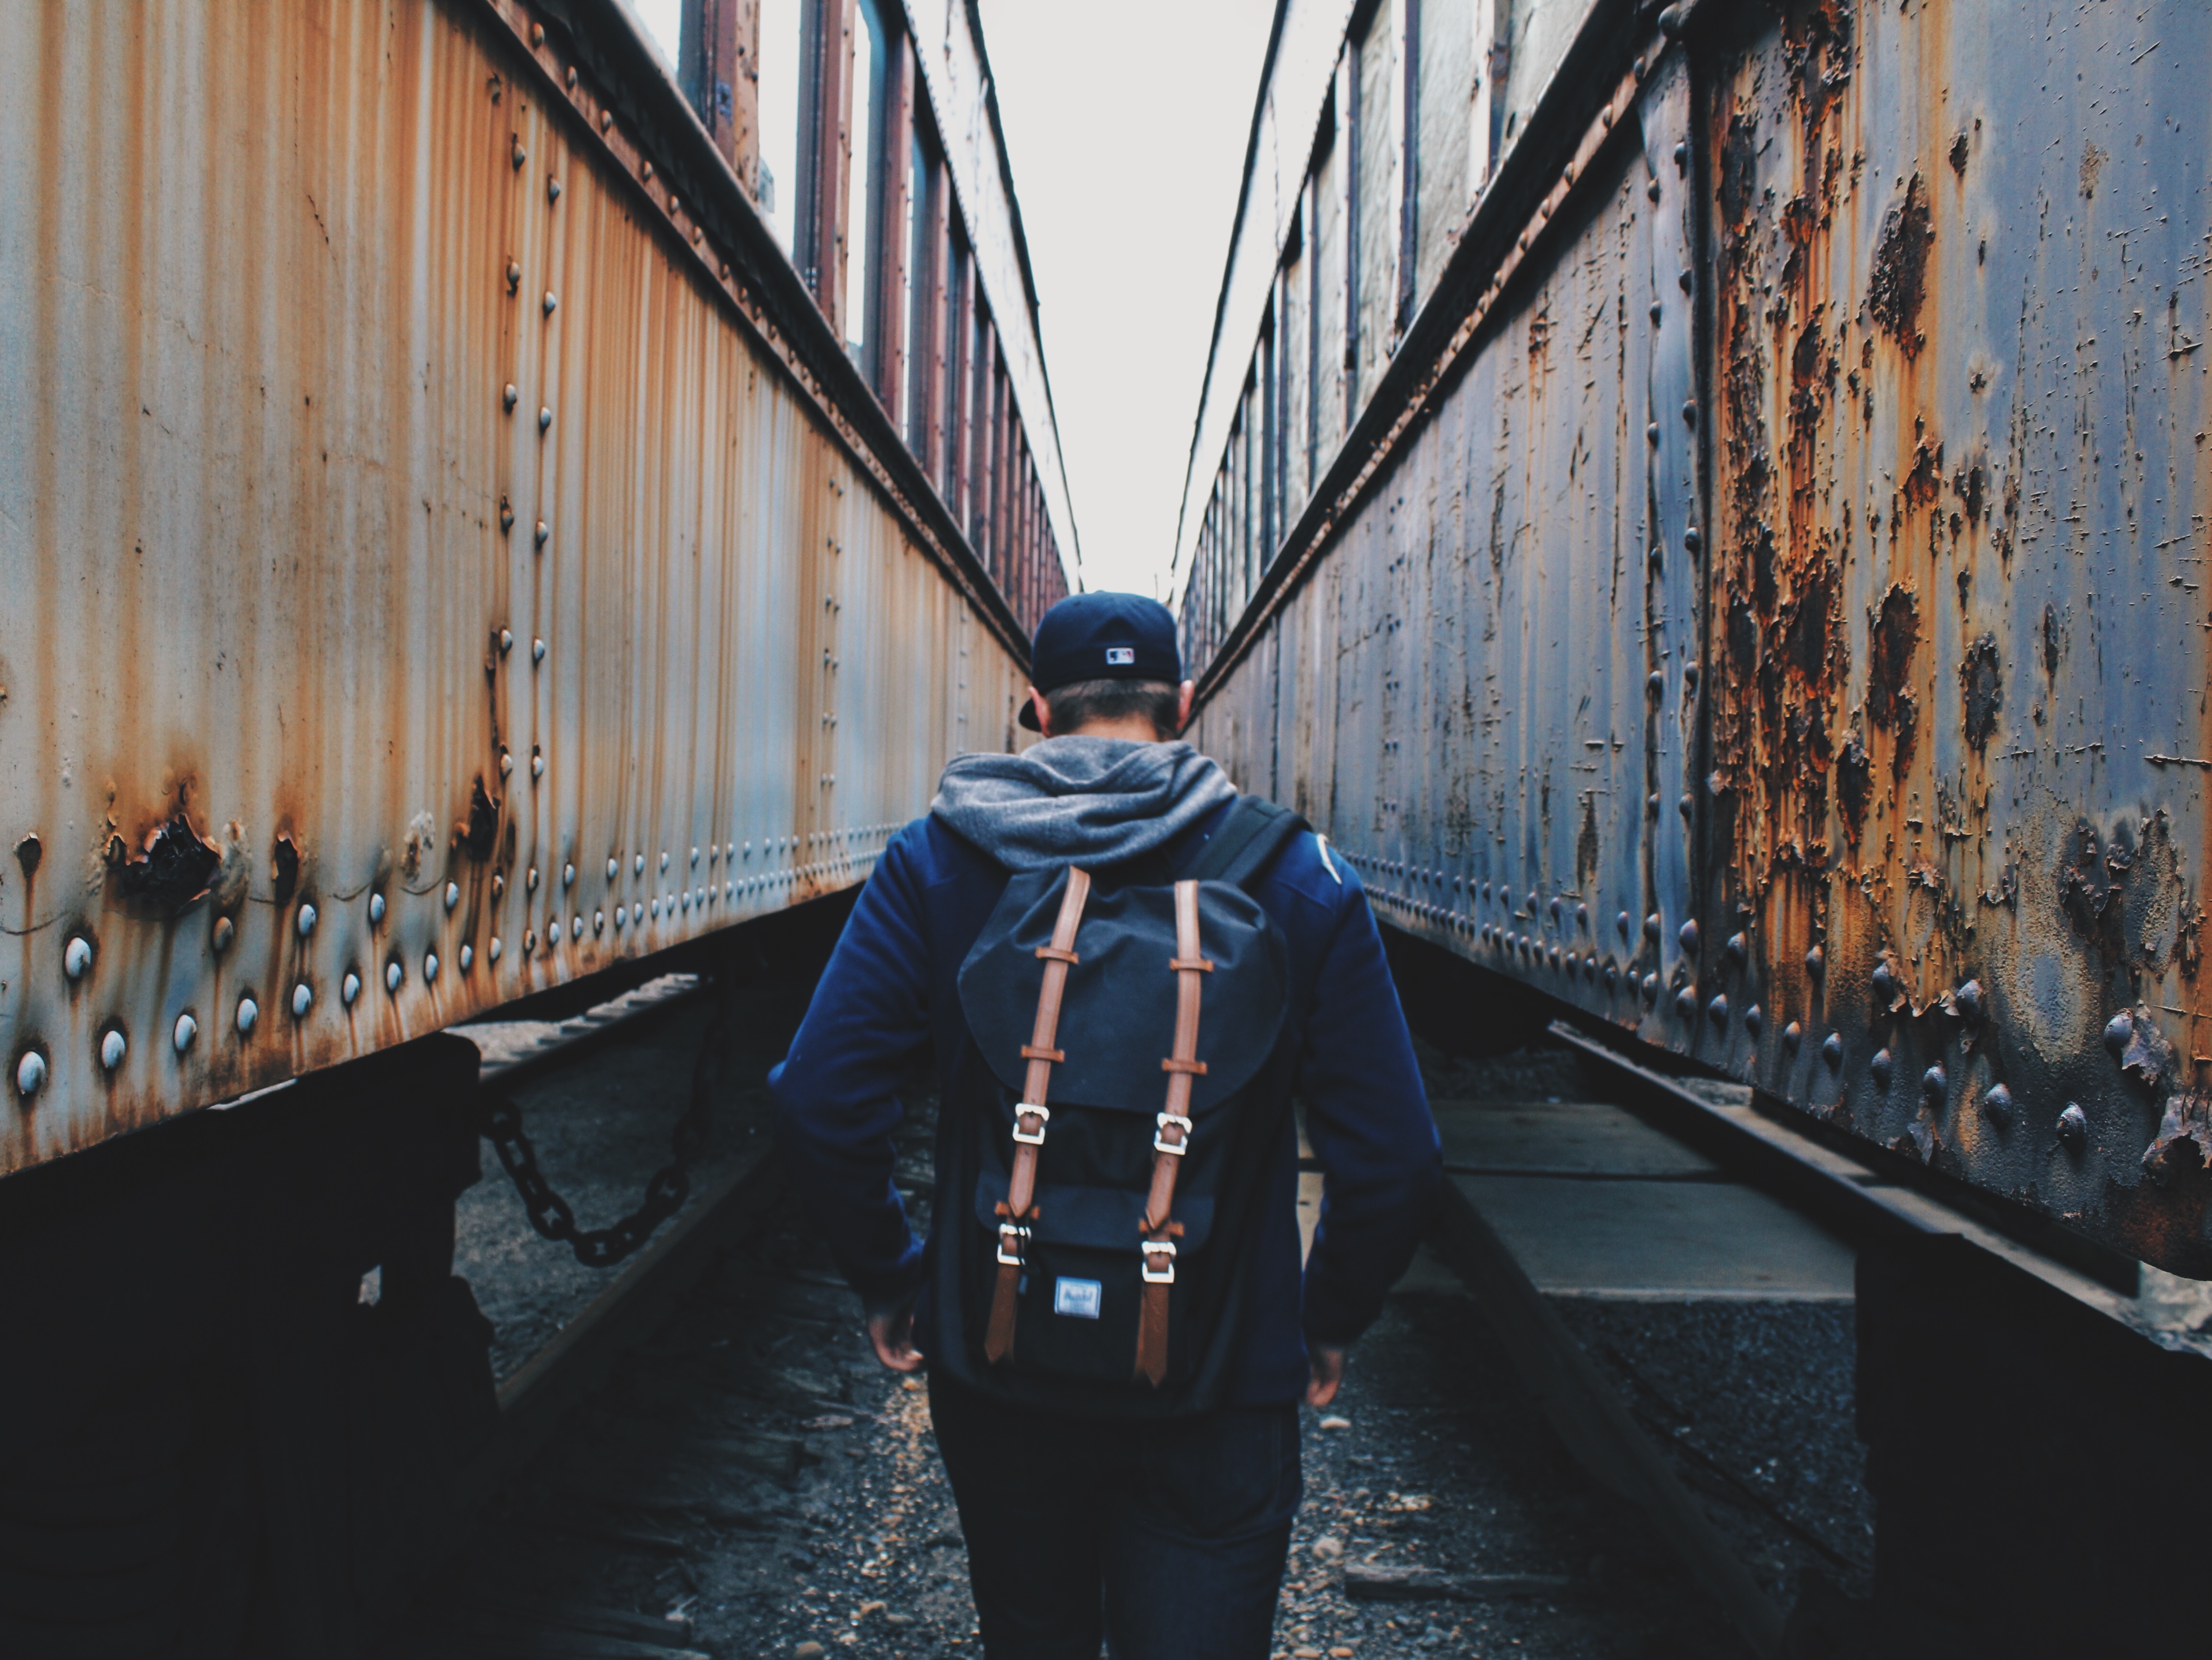
winter, reflection, blue, infrastructure, screenshot